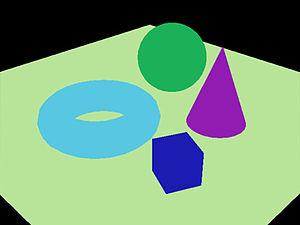
Détail du Deferred renderig